Jay Leno

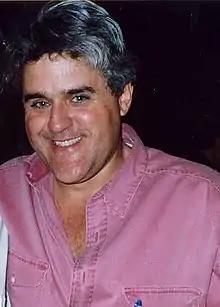
Leno in 1993, in the year after becoming host of "The Tonight Show"

Starting in 1986, Leno was a regular substitute host for Johnny Carson on "The Tonight Show". In 1992, he replaced Carson as host amid controversy with David Letterman, who had been hosting "Late Night with David Letterman" since 1982 (which aired after "The Tonight Show"), and whom many—including Carson himself—expected to be Carson's successor. The story of this turbulent transition became the basis of a book and a movie. Leno continued to perform as a stand-up comedian throughout his "Tonight Show" tenure. In 1988, he received a contract extension with NBC itself. The July 1995 episode of "The Tonight Show" which featured an interview with Hugh Grant (who had been arrested for receiving oral sex in a public place from a prostitute) saw Leno rate higher than Letterman for the first time.